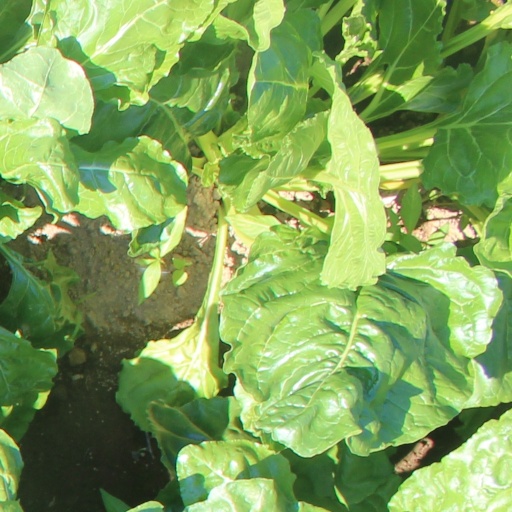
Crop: sugar beet